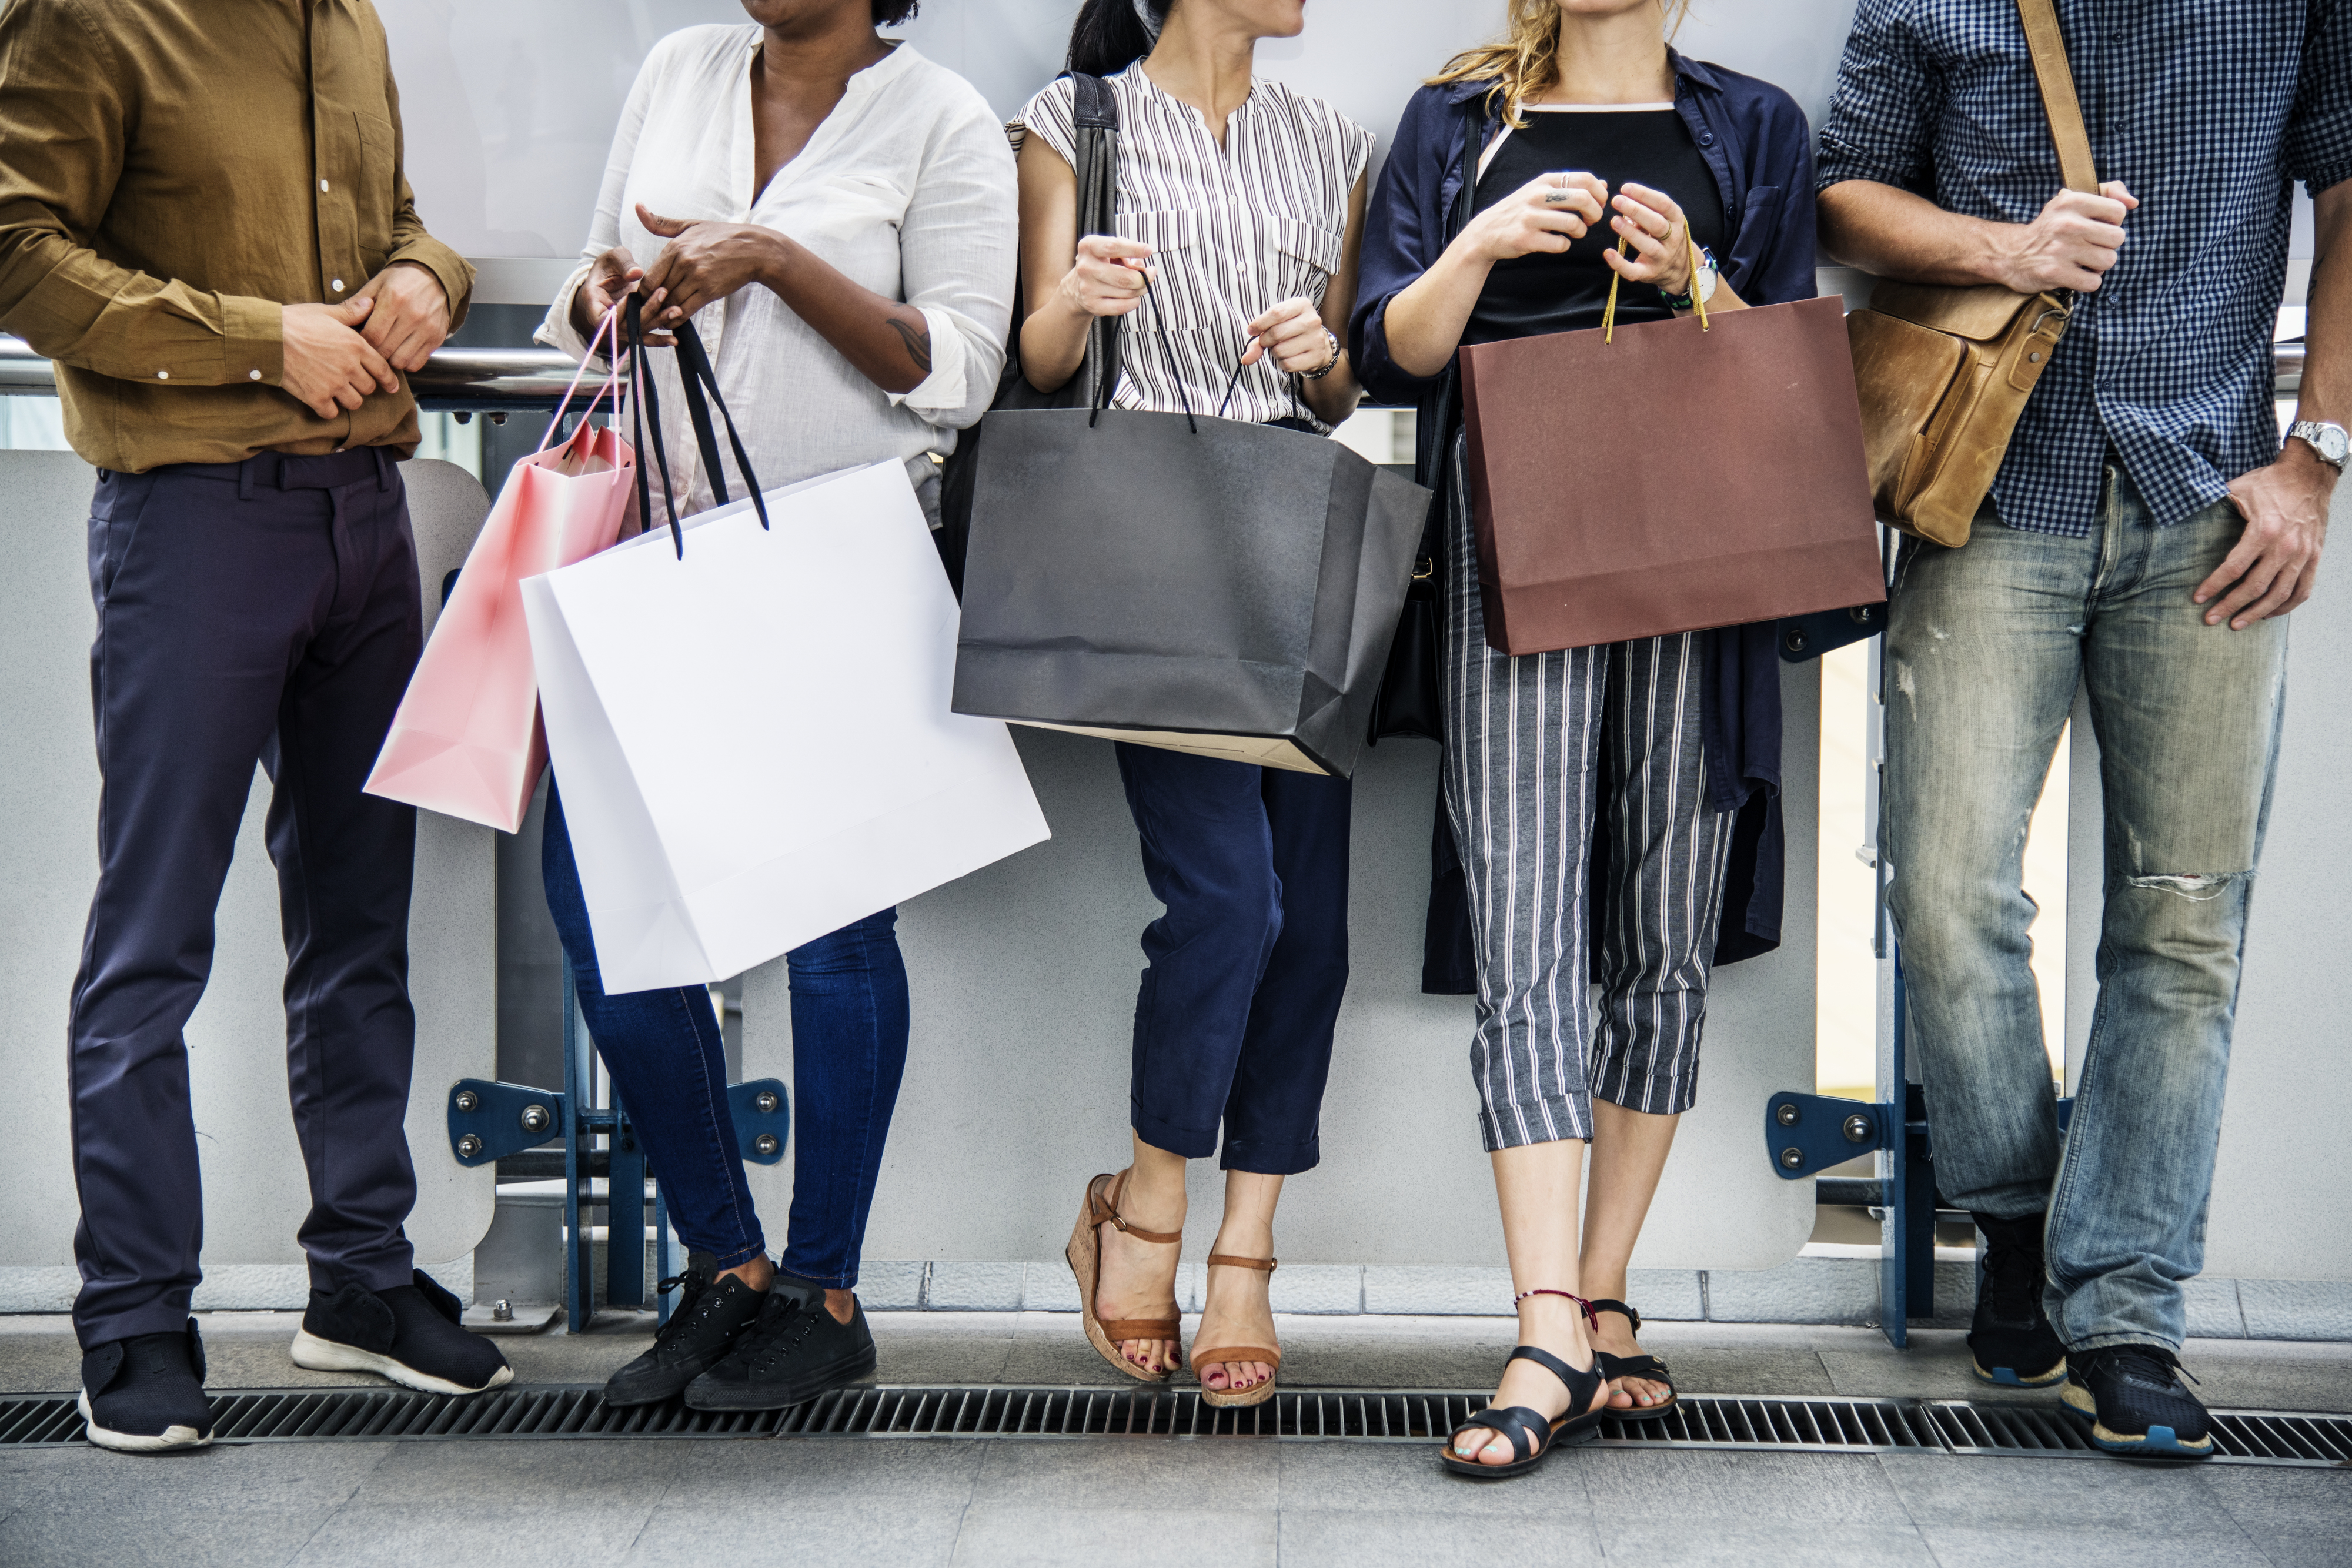
african, african american, america, american, asian, bangkok, black, buying, casual, caucasian, cheerful, chinese, customers, discount, diverse, diversity, downtown, enjoying, european, fashion, friend, friendship, fun, group, holding, holidays, international, japanese, lifestyle, man, men, outdoors, outside, people, shop, shopping, shopping bag, shopping center, shopping district, singaporean, smiling, street, style, thailand, together, togetherness, westerner, woman, women, young, jeans, shoulder, standing, product, handbag, girl, shoe, business, bag